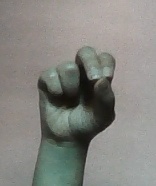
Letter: gaaf